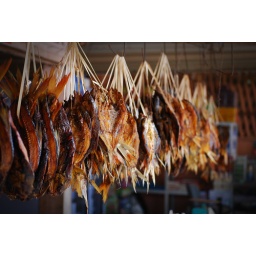
Dried fish hanging in a foodstall besides the road from Vientiane to Vang Vieng, Laos.